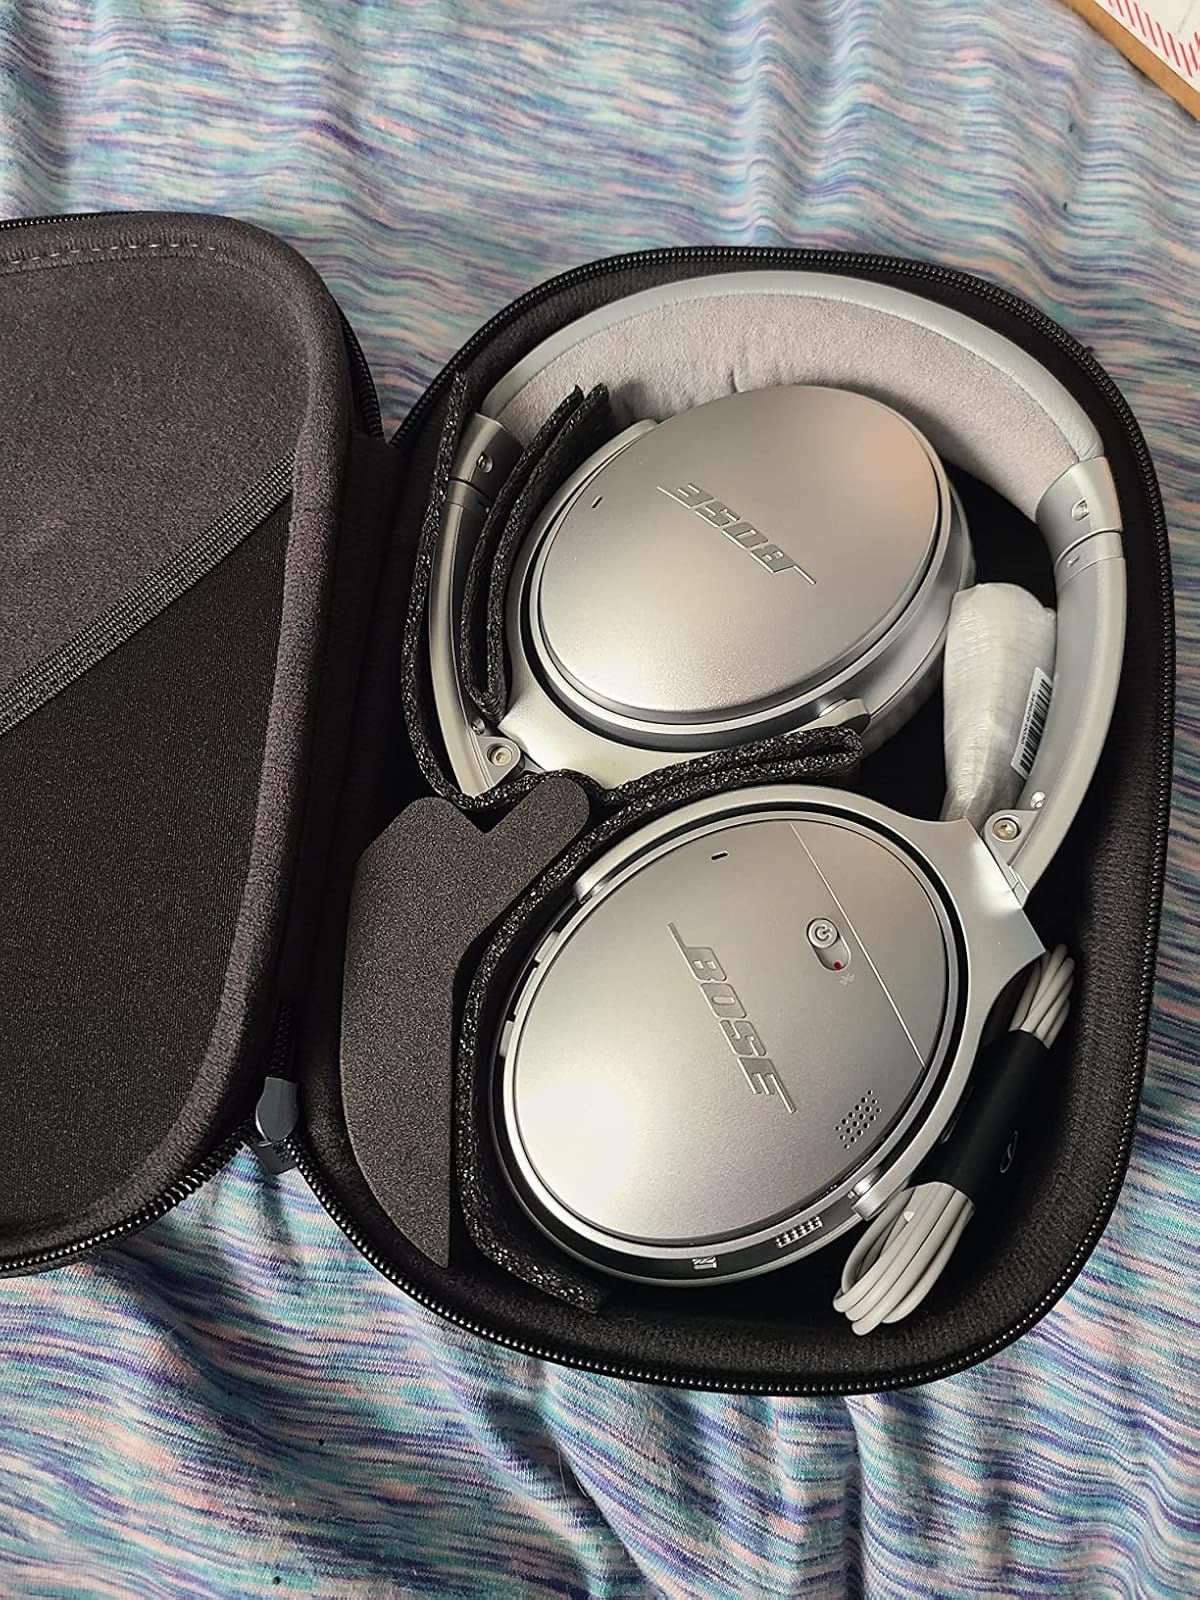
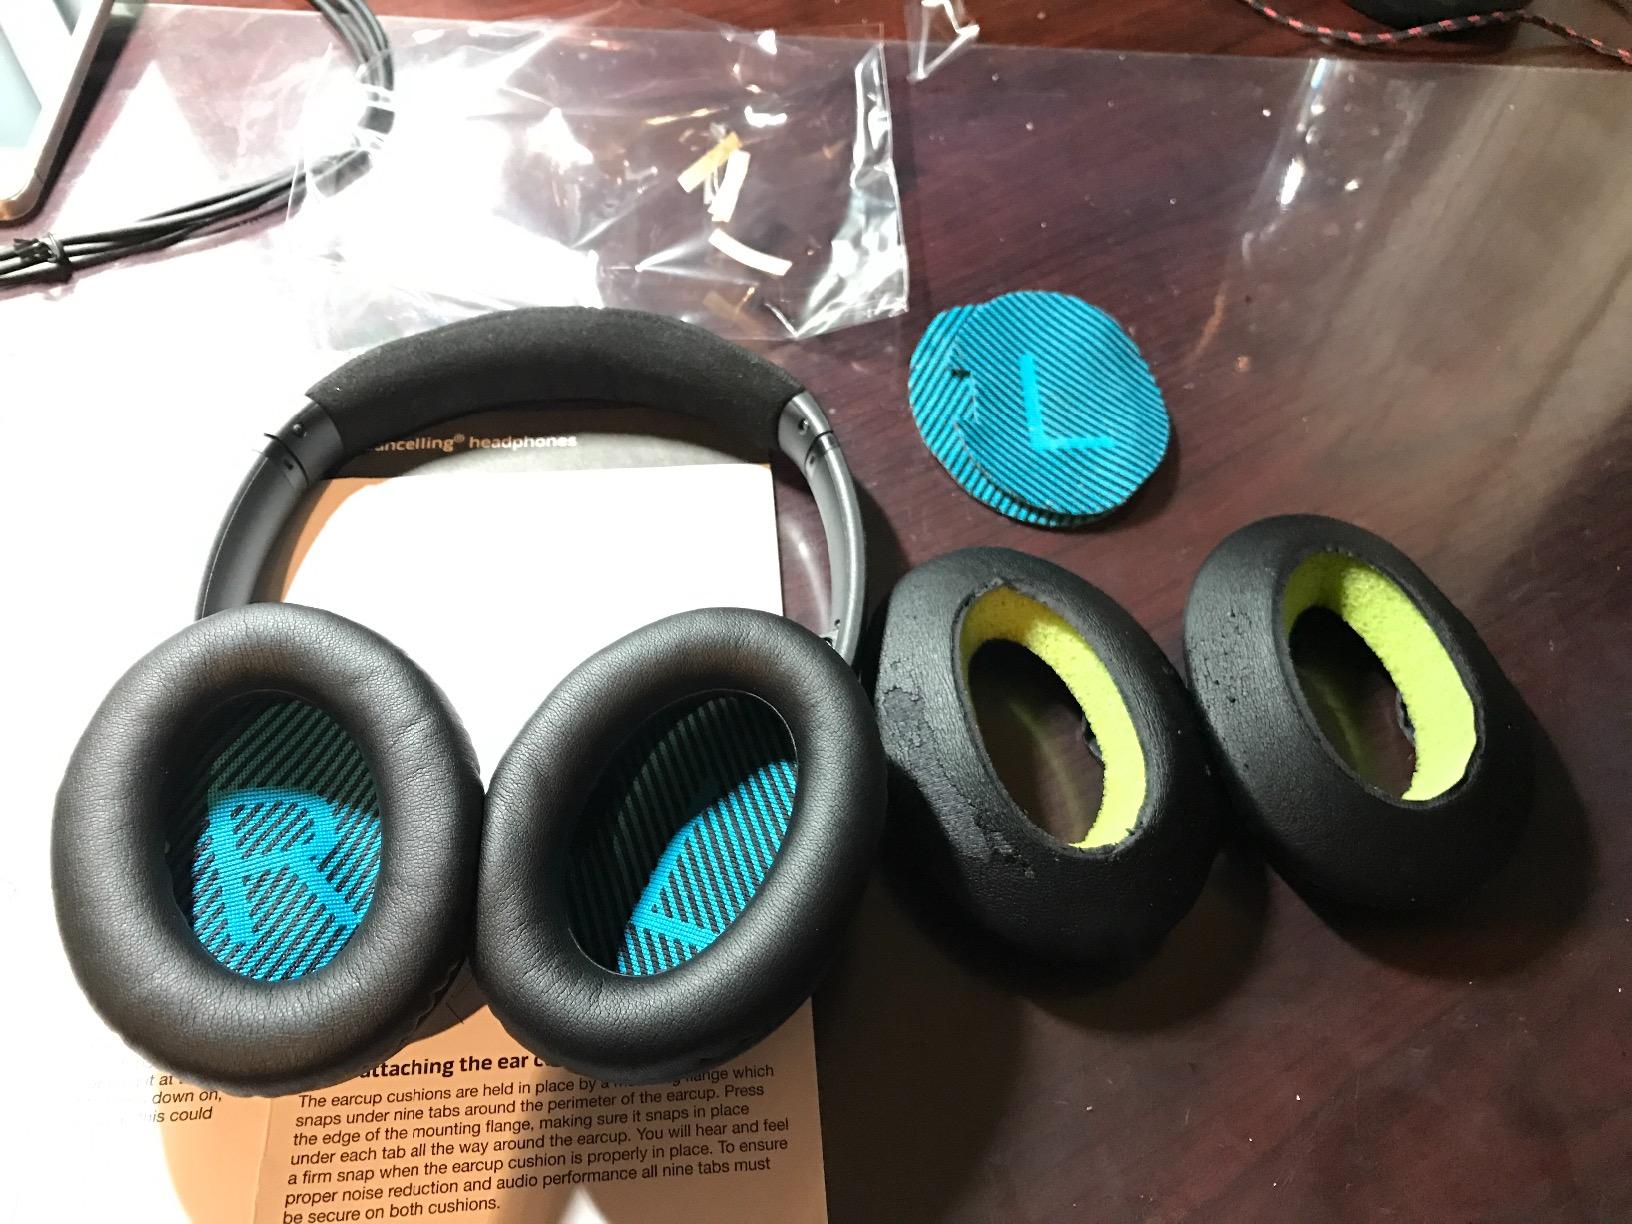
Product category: headphones
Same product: no